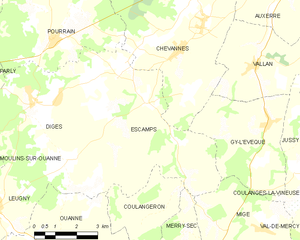
Carte des communes françaises Escamps